Lviv

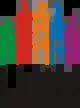
Potocki Palace

Lviv ( or ; ; ; see below for other names) is the largest city in western Ukraine, as well as the fifth-largest city in Ukraine, with a population of It serves as the administrative centre of Lviv Oblast and Lviv Raion, and is one of the main cultural centres of Ukraine. Lviv also hosts the administration of Lviv urban hromada. It was named after Leo I of Galicia, the eldest son of Daniel, King of Ruthenia.